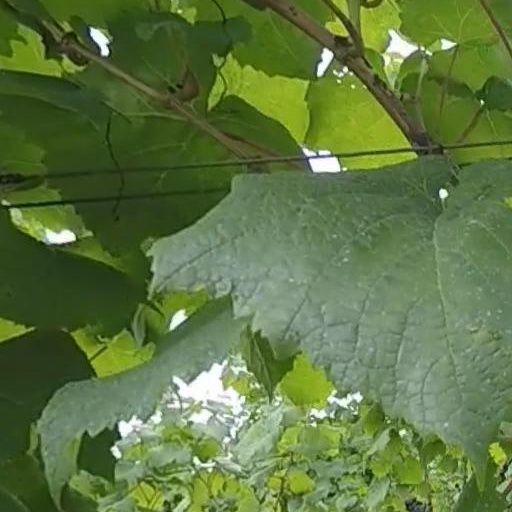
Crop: grape